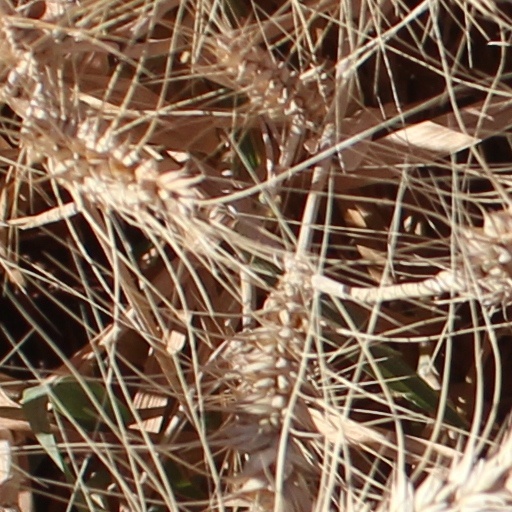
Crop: wheat